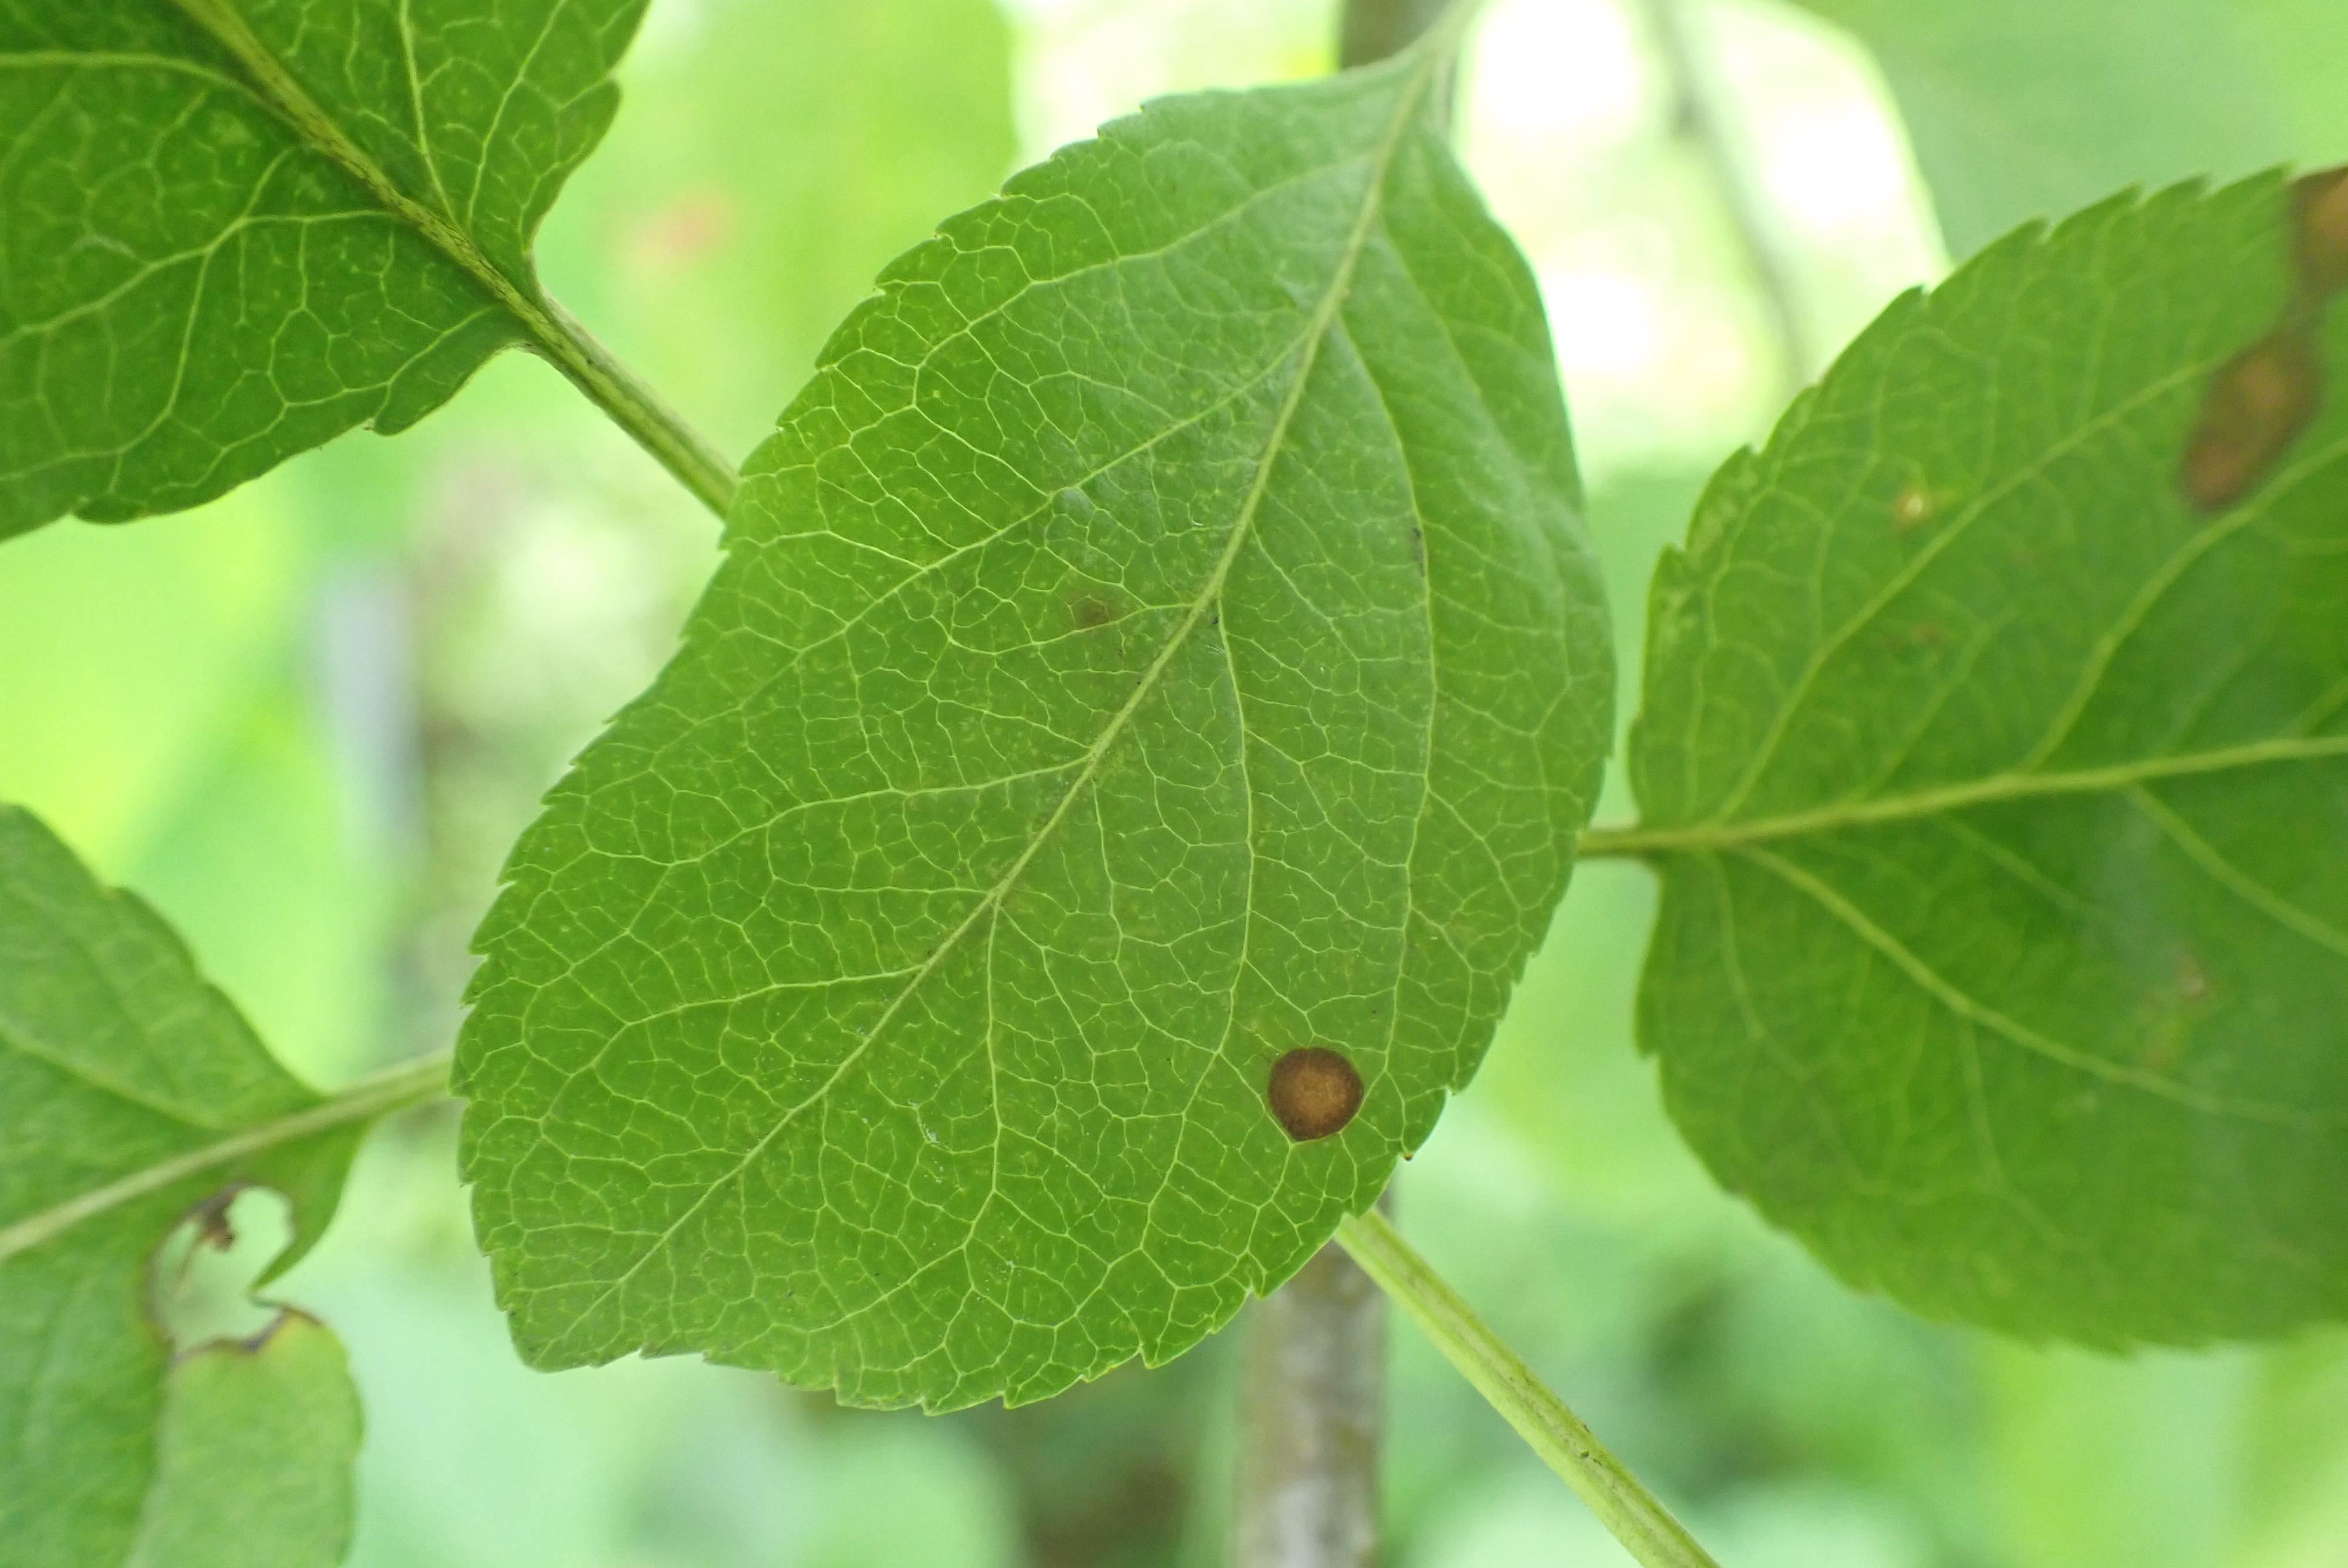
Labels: frog_eye_leaf_spot